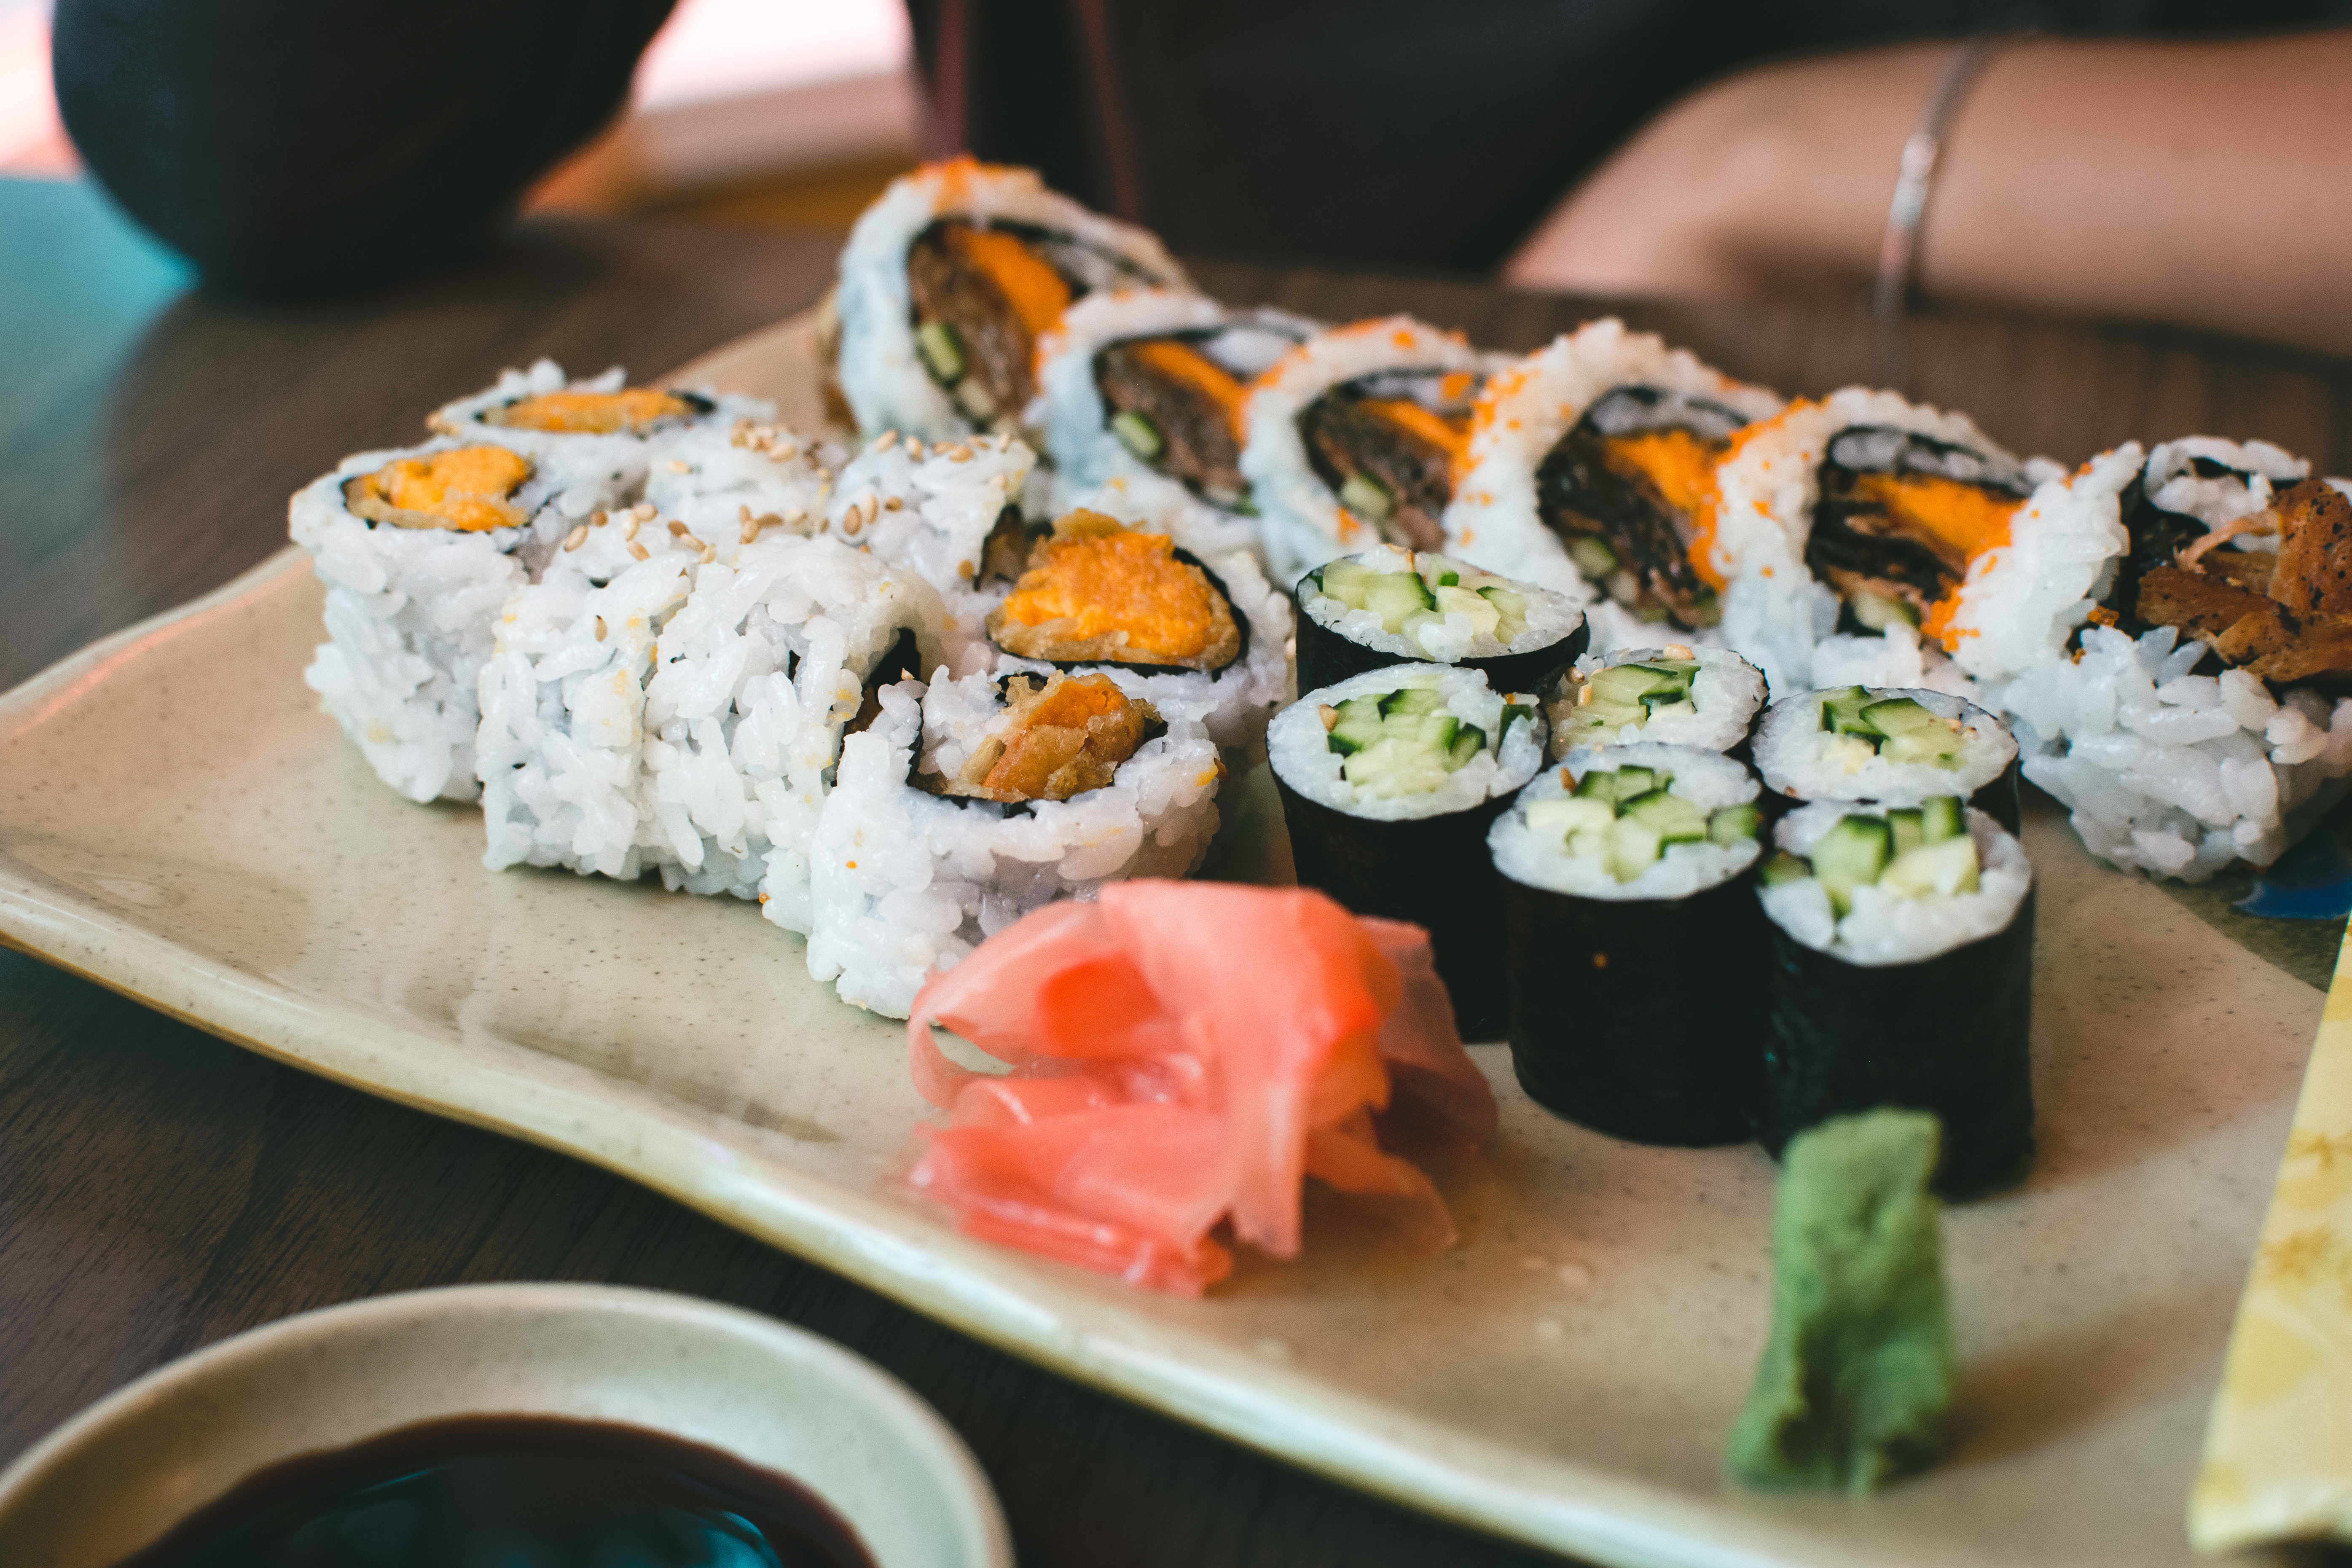
dish, gimbap, cuisine, food, sushi, california roll, steamed rice, comfort food, rice ball, white rice, ingredient, nori, japanese cuisine, side dish, sakana, la carte food, recipe, garnish, salmon, sashimi, lunch, spam musubi, produce, meal, brunch, supper, seafood, laver, rice, culinary art, korean food, appetizer, snack